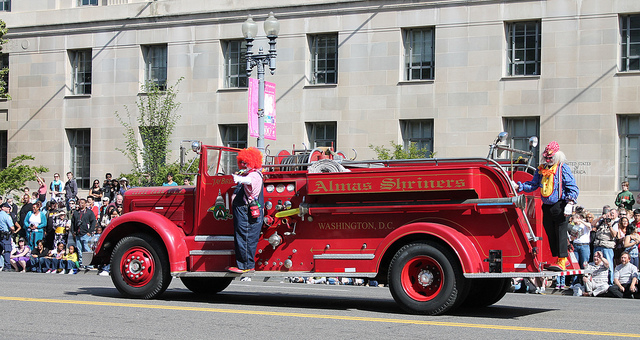
Clowns ride in a parade on a classic fire truck.

clowns ride on an antique fire truck during a parade

Clown riding on an old fashioned fire truck during a parade.